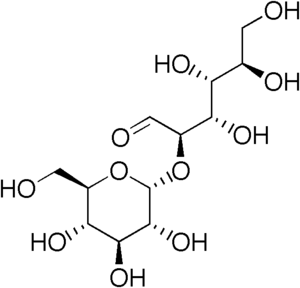
Le kojibiose est un diholoside constitué de deux unités de glucose reliées par une liaison osidique α.